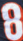
Number: 8